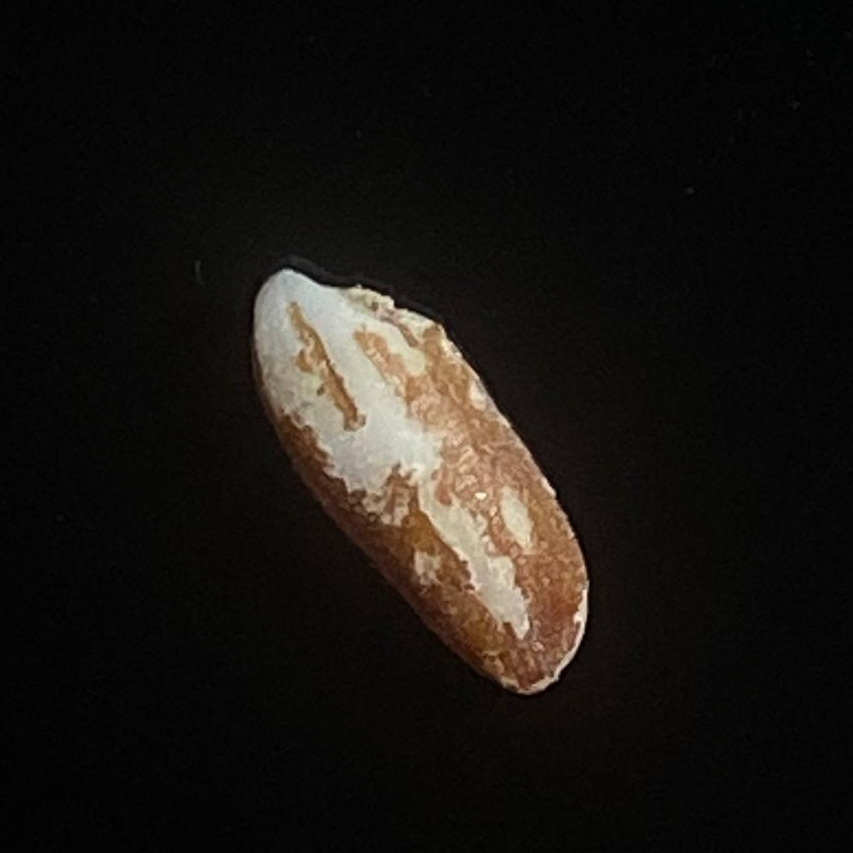
Rice variety: Lal_Binni